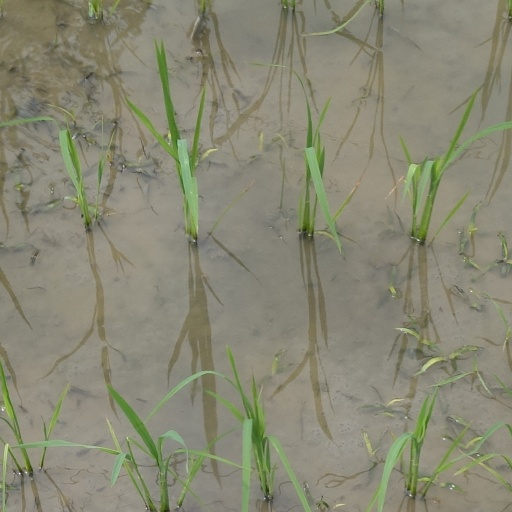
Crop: rice